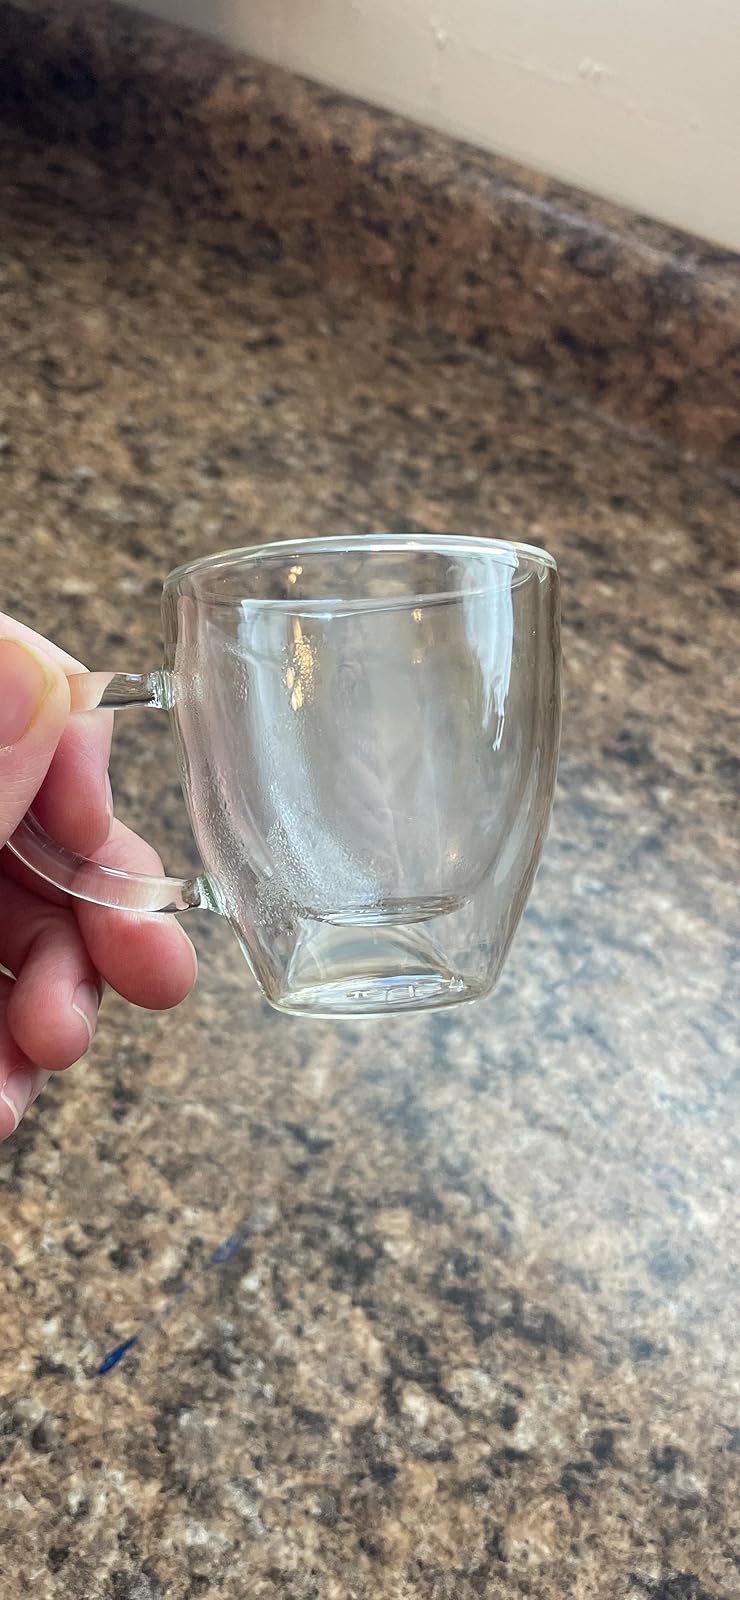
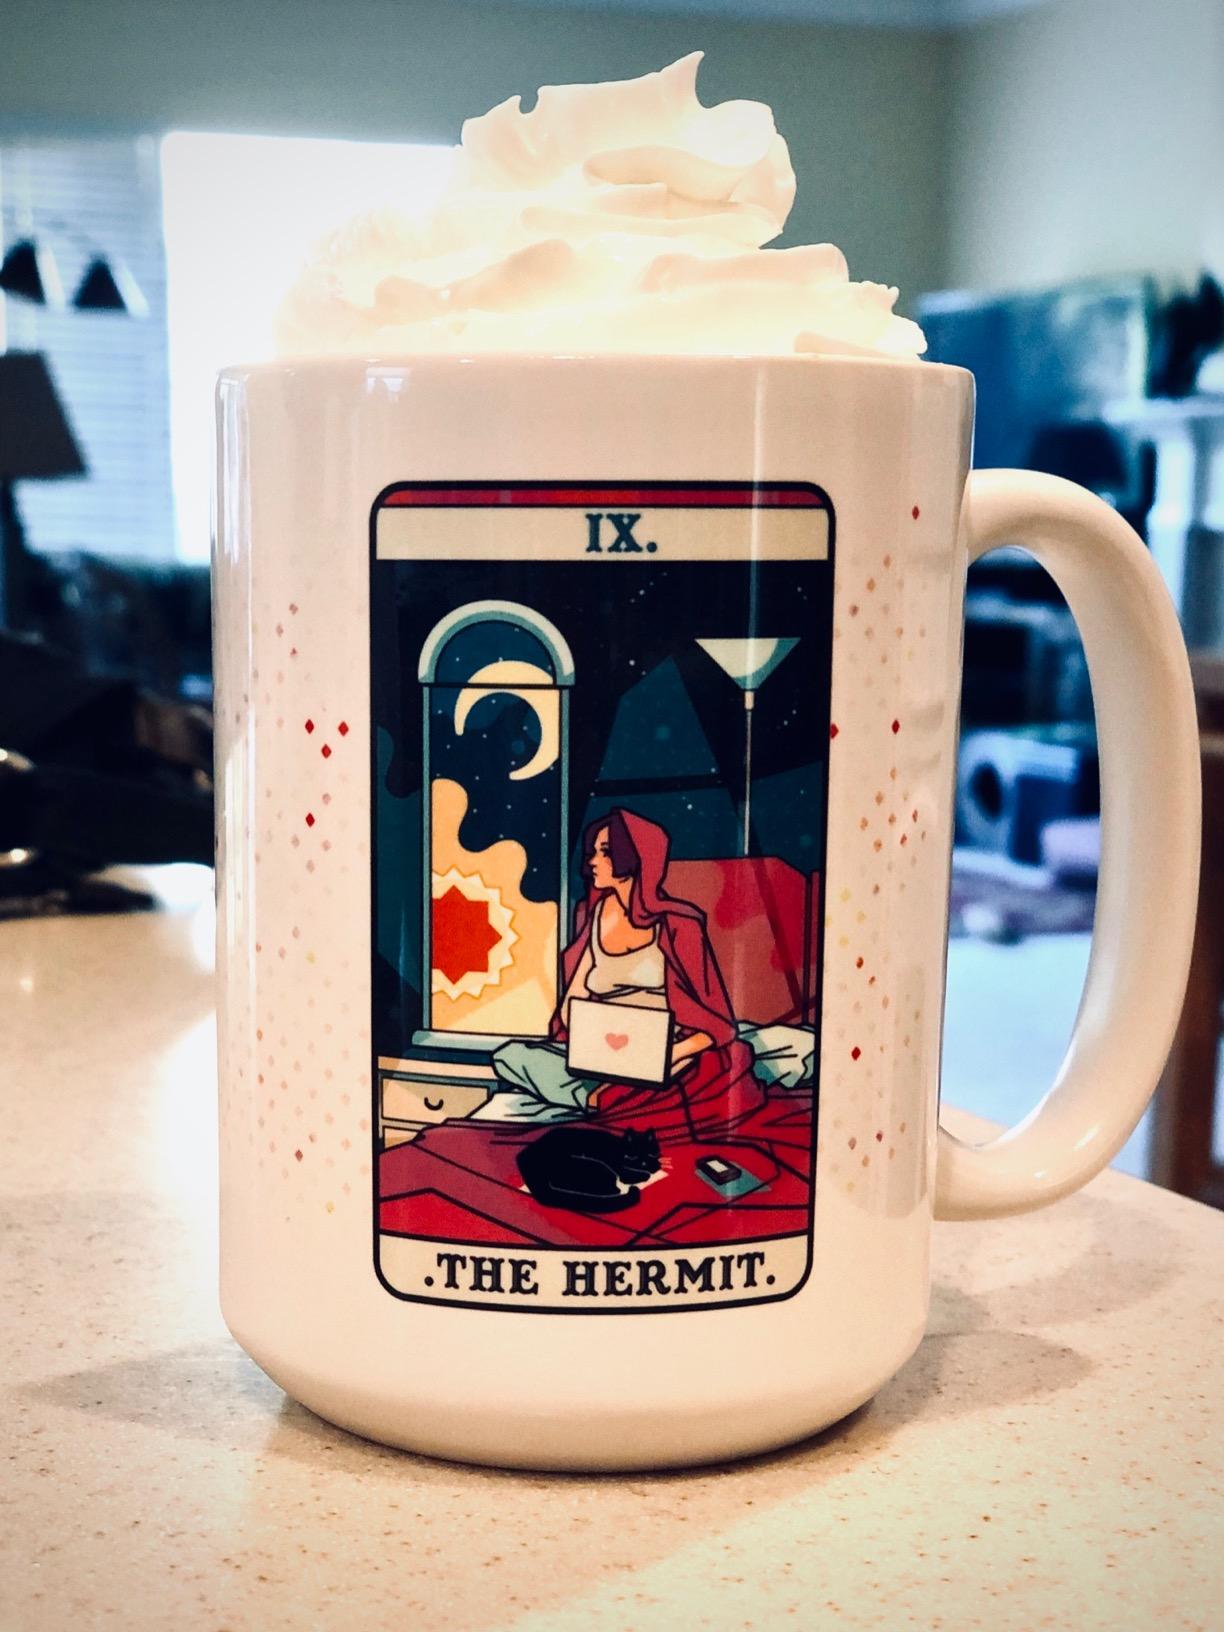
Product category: items_mug
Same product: no